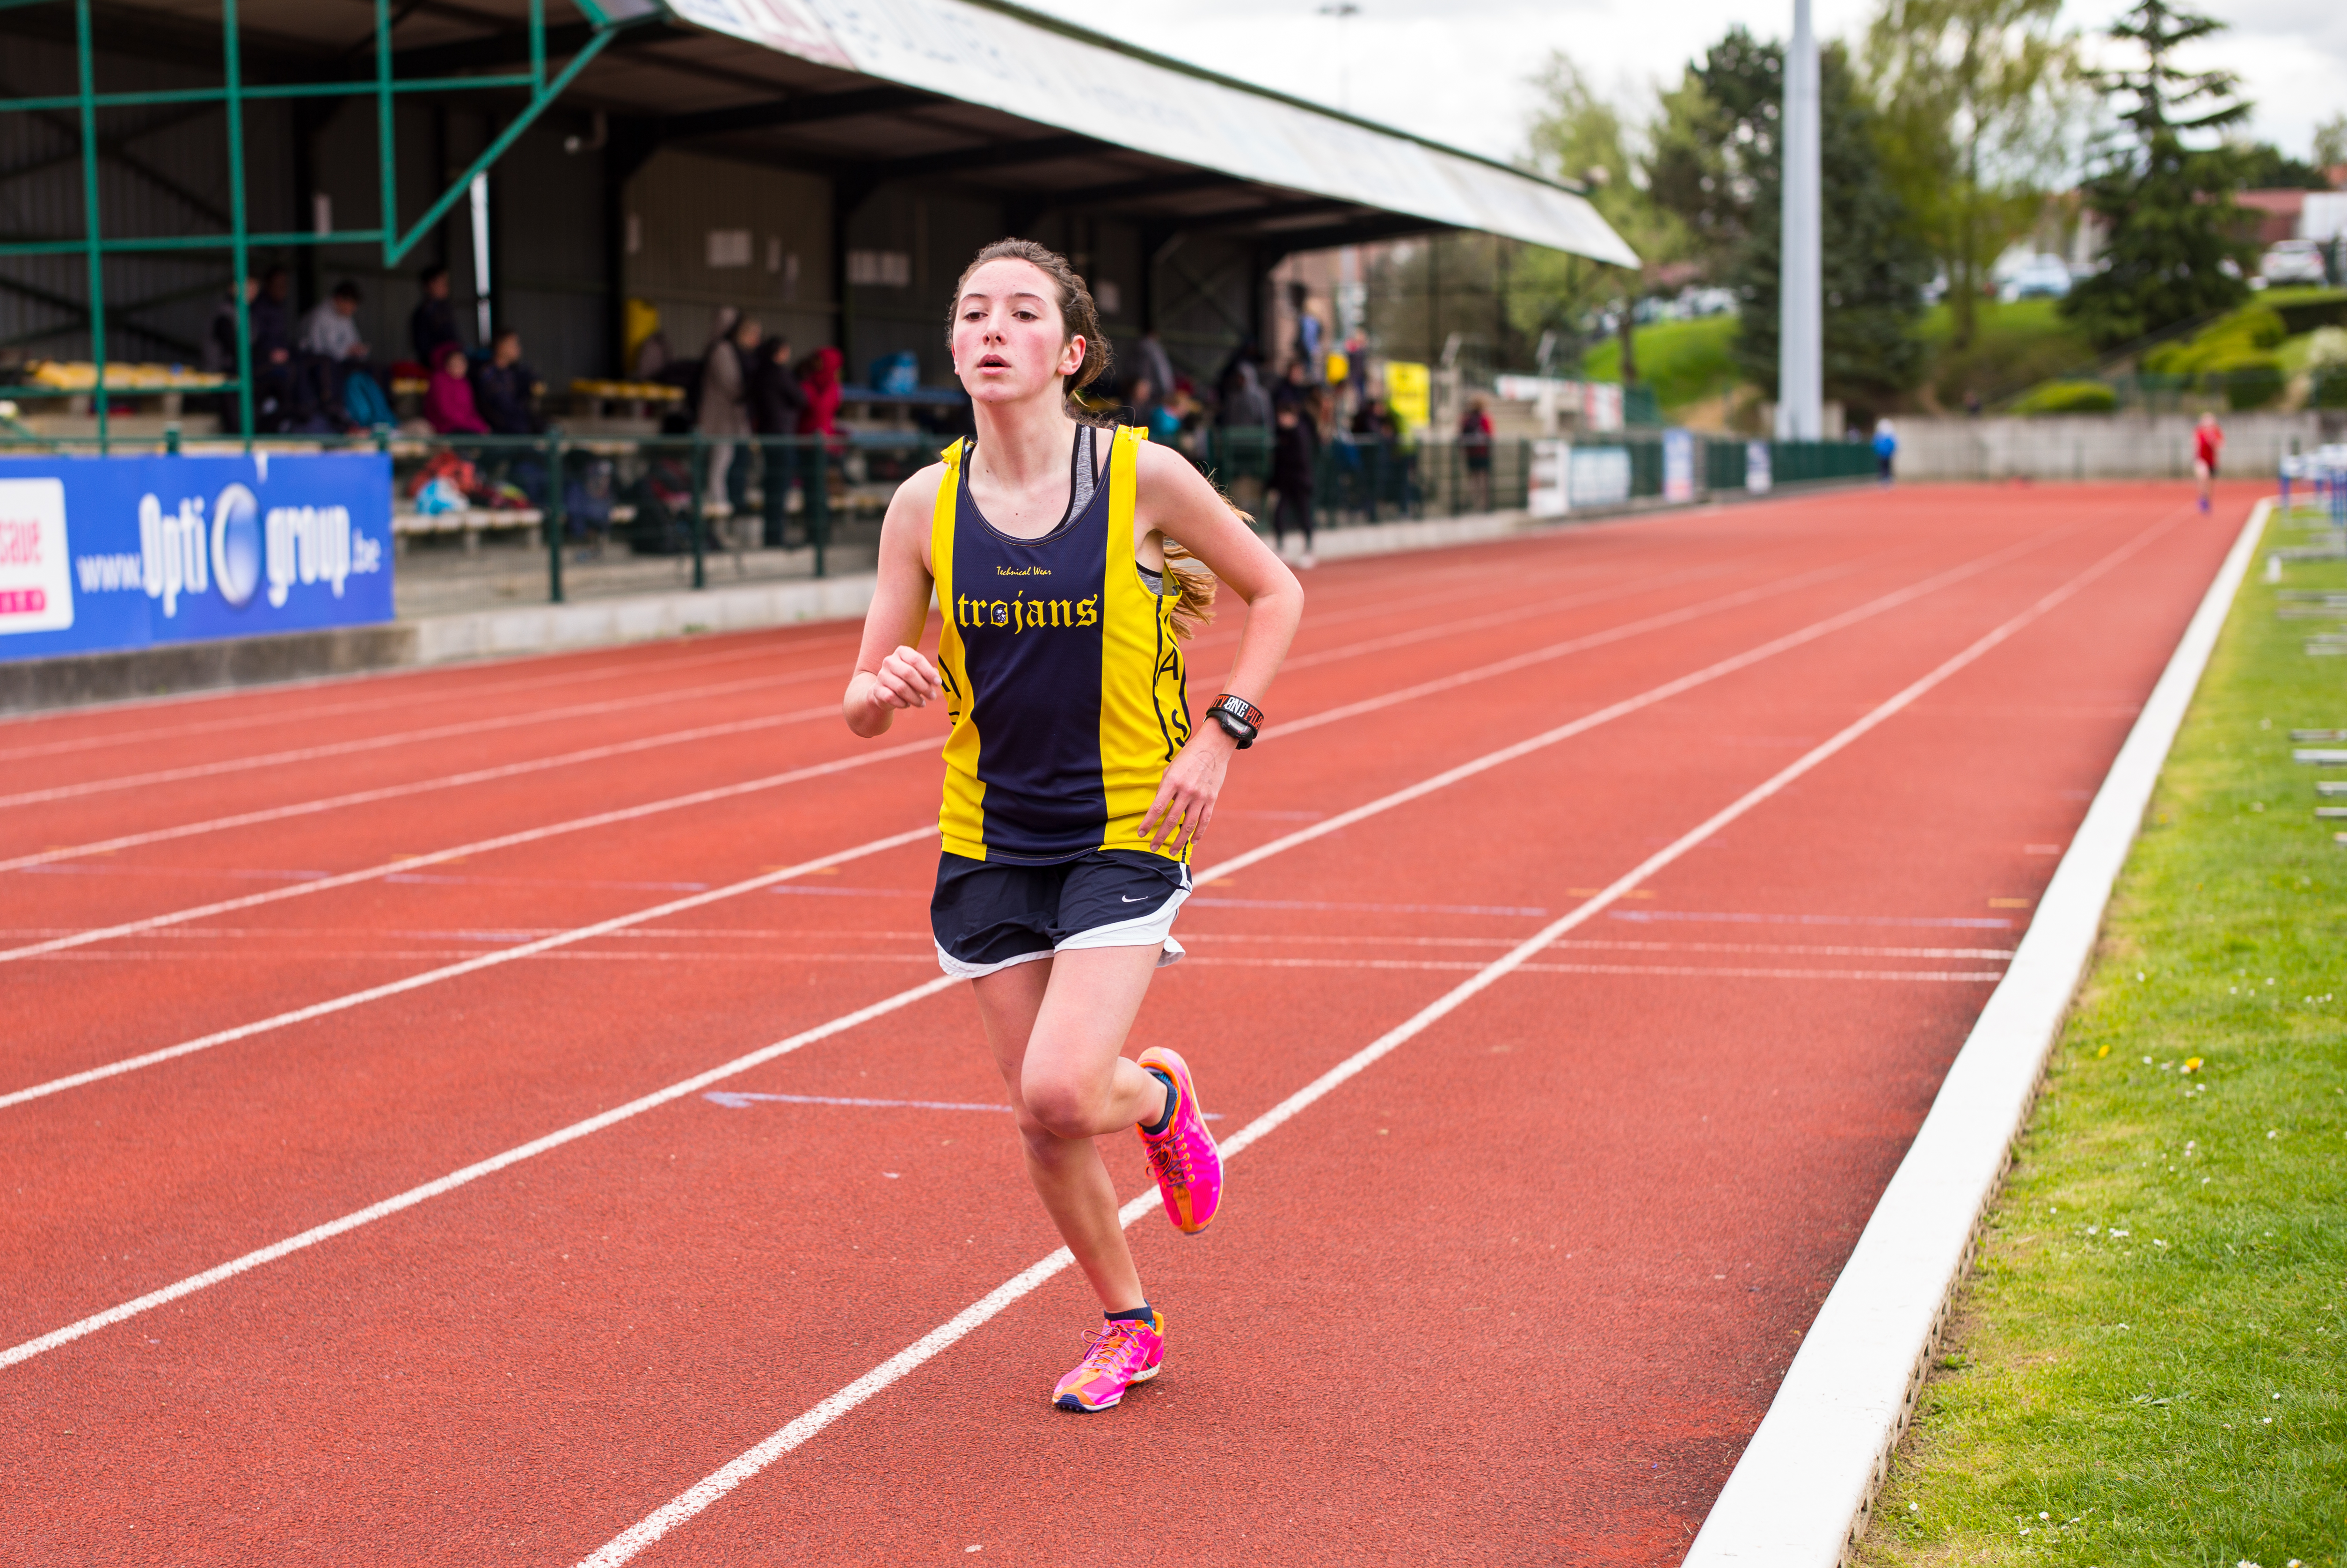
track, sport, field, running, run, spring, high, runner, ash, belgium, 2016, race, competition, hague, international, girls, brussels, m, american, team, sports, boys, 50, school, st, runners, johns, leica, 240, summilux, athlete, athletics, athletes, meet, waterloo, sprint, endurance sports, duathlon, track and field athletics, heptathlon, middle distance running, 800 metres, 4 100 metres relay, racewalking